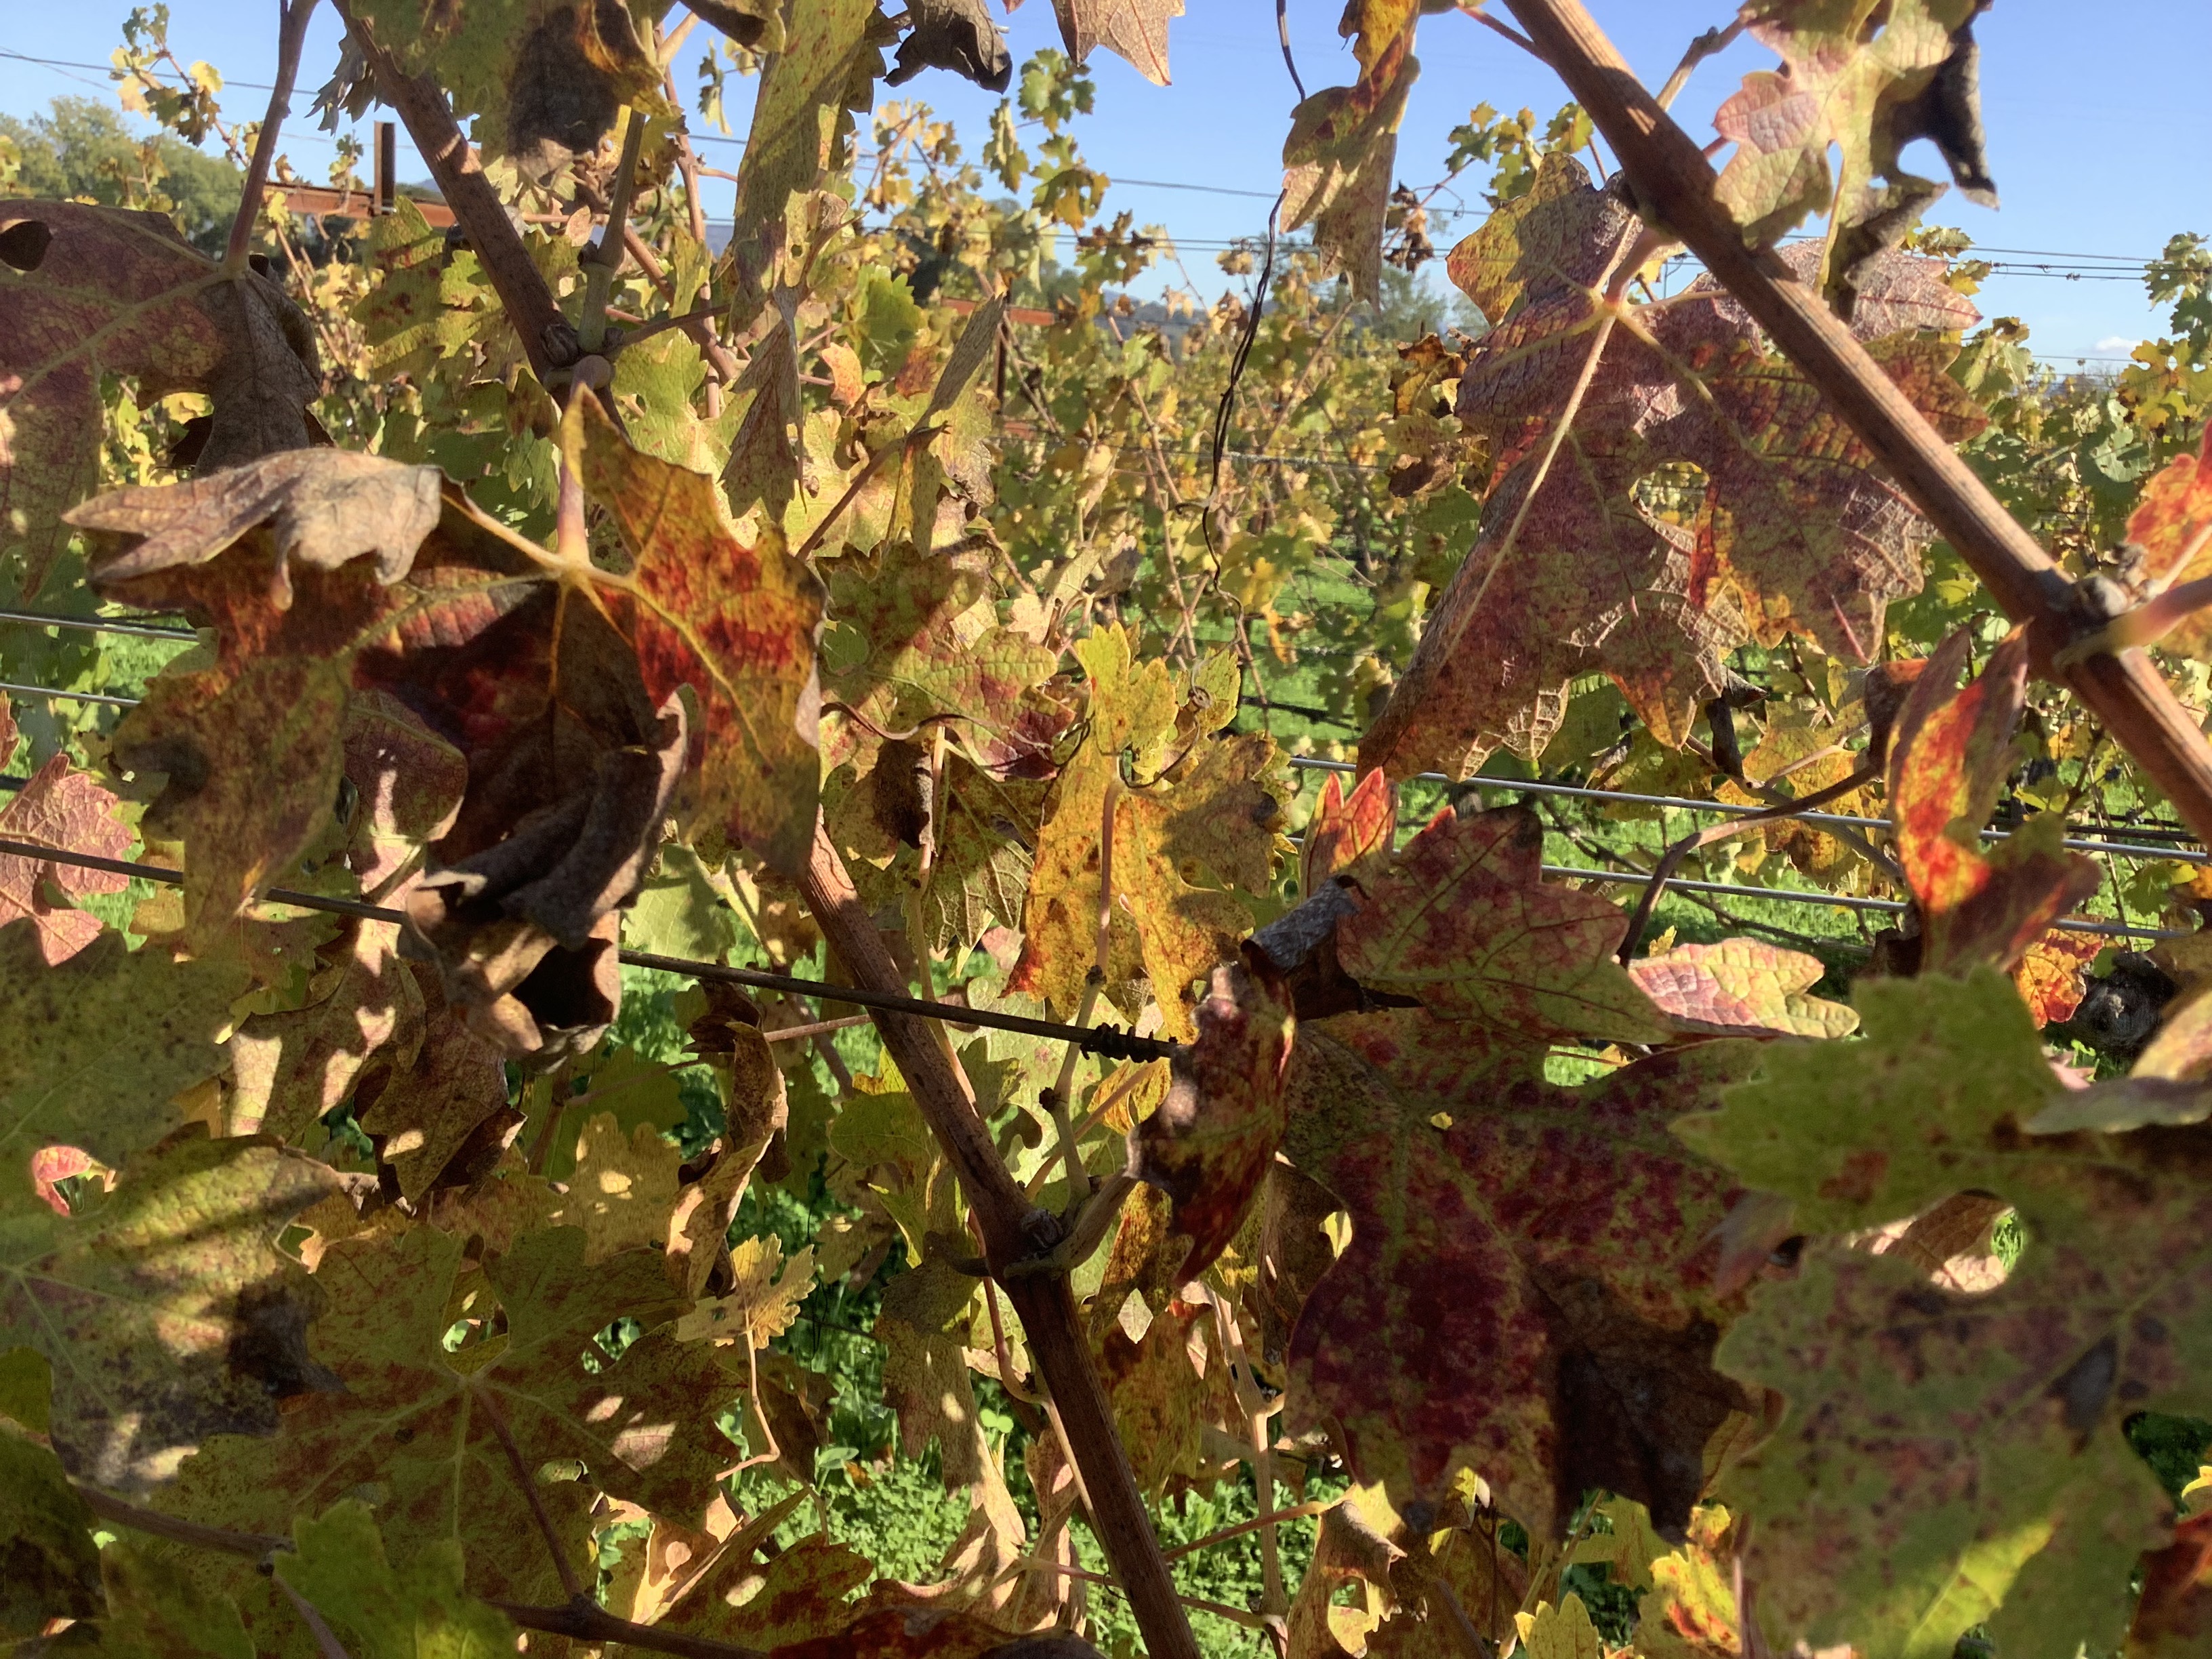
Label: Red Blotch